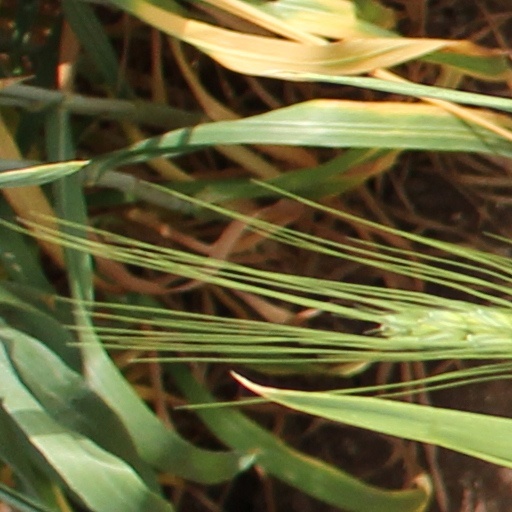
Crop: wheat